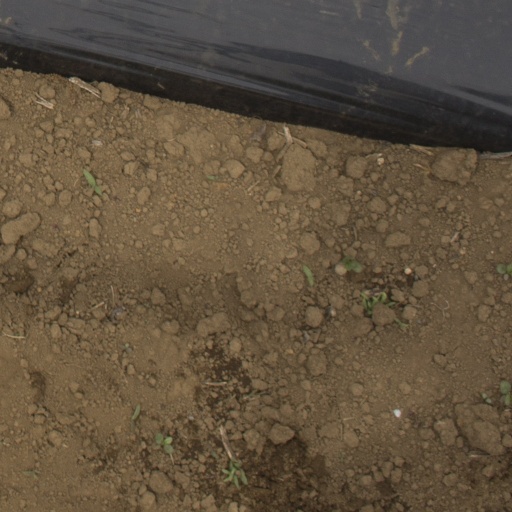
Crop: Jerusalem artichoke